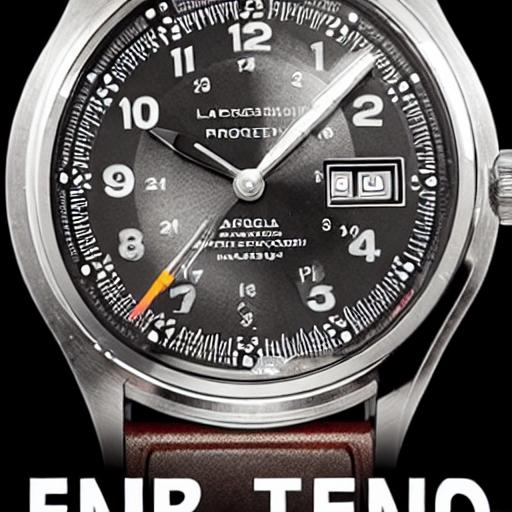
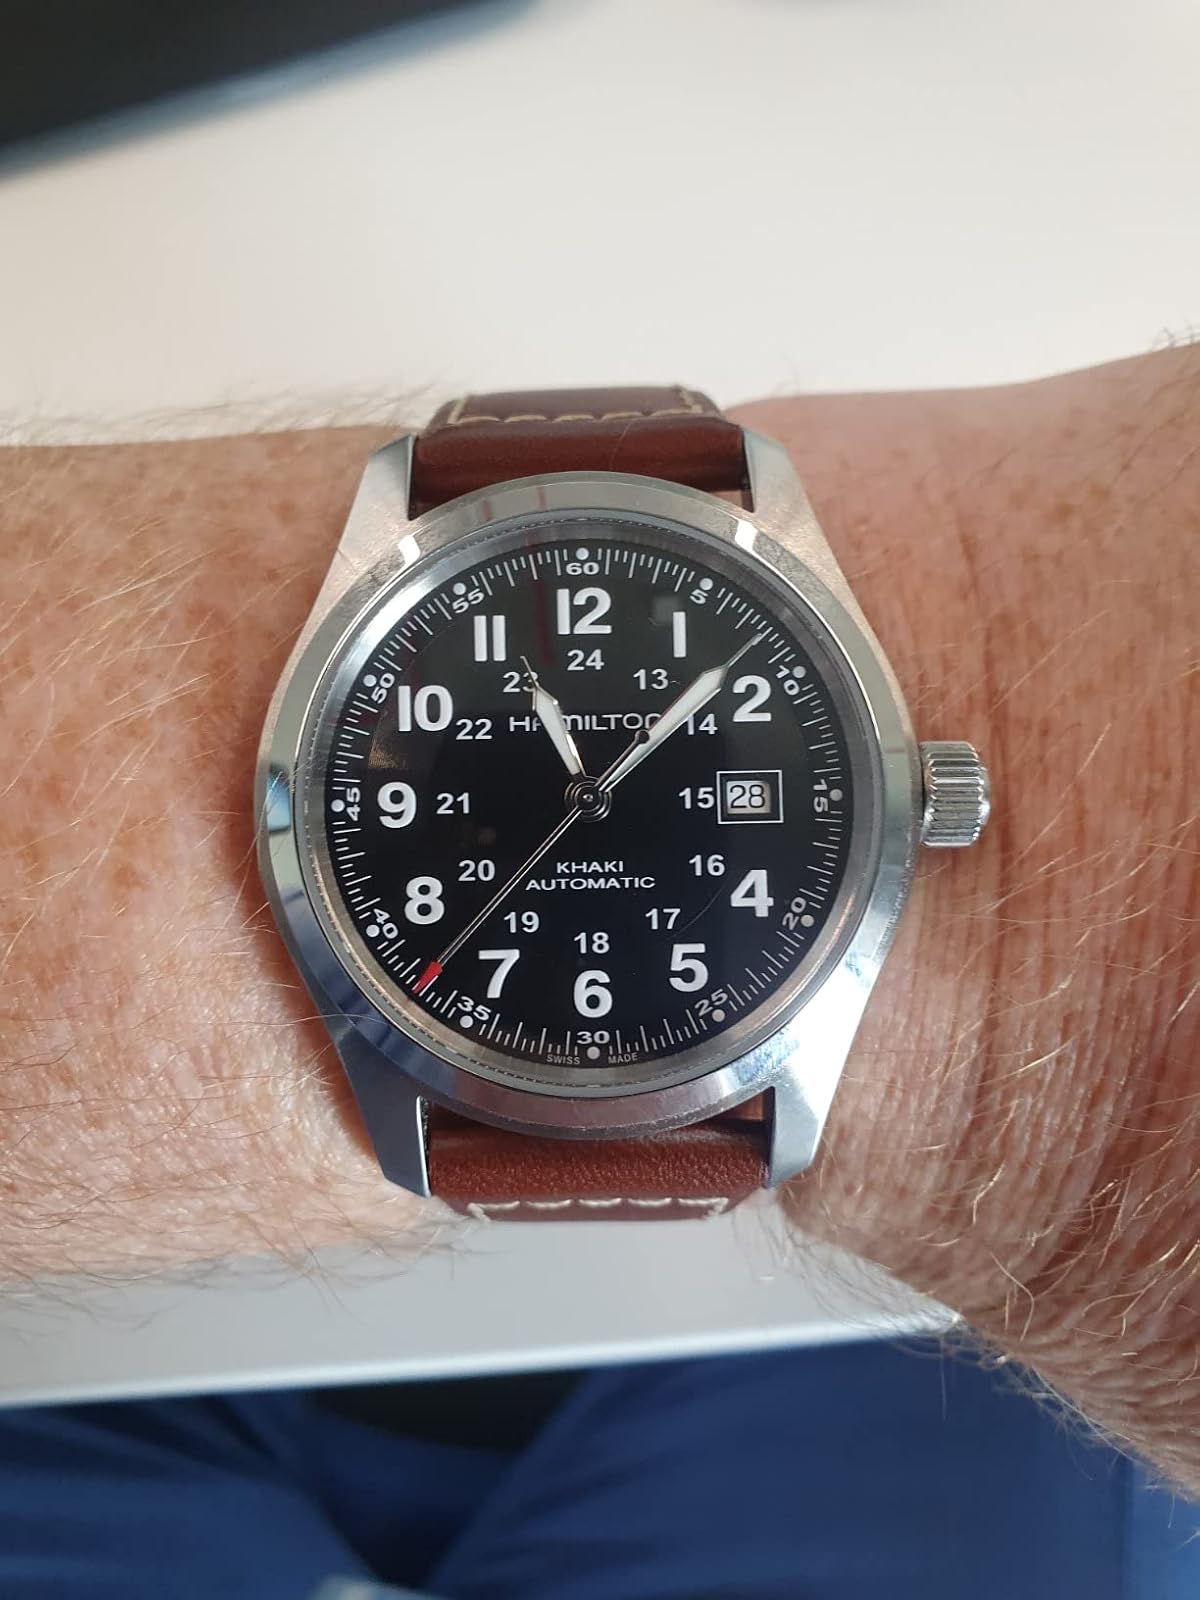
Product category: accessories_watch
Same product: no